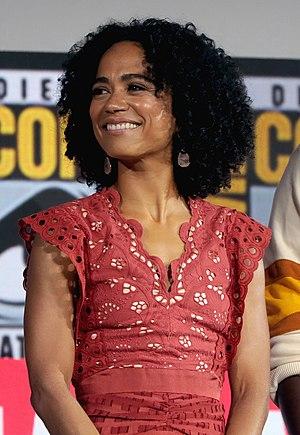
The Walking Dead est une série télévisée d'horreur et dramatique américaine, adaptée par Frank Darabont et Robert Kirkman, créateur de la bande dessinée du même nom, diffusée depuis le 31 octobre 2010 sur AMC.
Lauren Ridloff est une actrice américaine née le 6 avril 1978 à Chicago en Illinois.